International counter-terrorism activities of the CIA

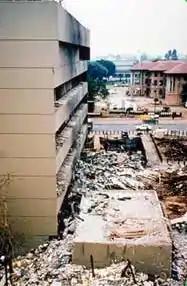
1998 U.S. embassy bombing in Kenya

In January 2009, Usama al-Kini and Sheikh Ahmed Salim Swedan, alleged orchestrators of the 1998 United States embassy bombings in Kenya and Tanzania, were killed in a Predator strike in northern Pakistan. Later, in August 2009, Baitullah Mehsud, leader of the Tehrik-i-Taliban Pakistan, was killed in a U.S. drone missile attack in Waziristan.